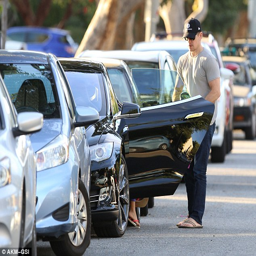
nice ride : person helped his little girl out of the shiny black car